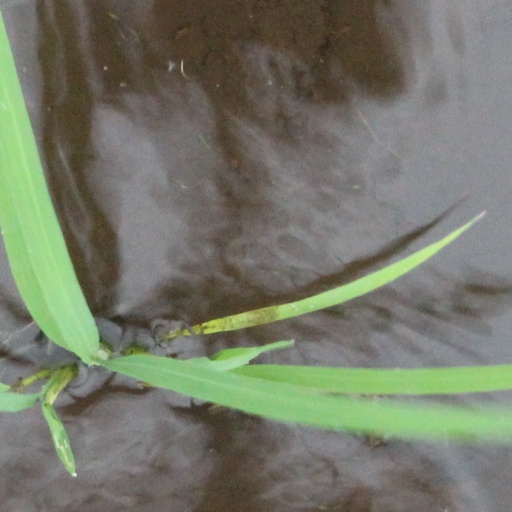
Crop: rice